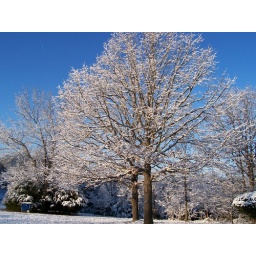
tree in winter with a rich blue sky behind